McNeese State University

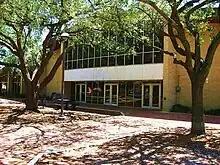
The McNeese Student Union, also known as "The Ranch".

McNeese's colors are blue and gold. The men's sports teams are known as the Cowboys, while the women's athletic teams are the Cowgirls. McNeese State sports teams participate in NCAA Division I (Football Championship Subdivision for football) in the Southland Conference.